USS Ranger (CV-4)

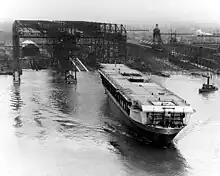
"Ranger" launching, 25 February 1933

Authorized by Congress on 13 February 1929, the U.S. Navy opened bids for the construction of the aircraft carrier on 3 September 1930. Newport News Shipbuilding and Drydock Company outbid Bethlehem Shipbuilding Corporation and New York Shipbuilding Company for the contract. In November, Newport News Shipbuilding received the contract to build her. The contract price was 15.2 million dollars. On 10 December, the name "Ranger" was assigned to the planned aircraft carrier.